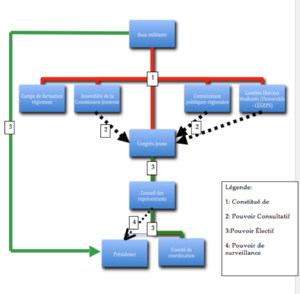
La Commission-Jeunesse du Parti libéral du Québec est l'aile jeunesse du Parti libéral du Québec. Elle forme l’une des cinq commissions permanentes du parti. Elle est composée de l’ensemble des membres de 16 à 25 ans et détient 33 % des voix au sein de tous les organes du PLQ. Communément appelée « CJ », sa structure est organisée autour de représentants régionaux, d'un comité de coordination ainsi que d'un exécutif. Une équipe d'employés du Parti libéral du Québec vient compléter l'organigramme interne.